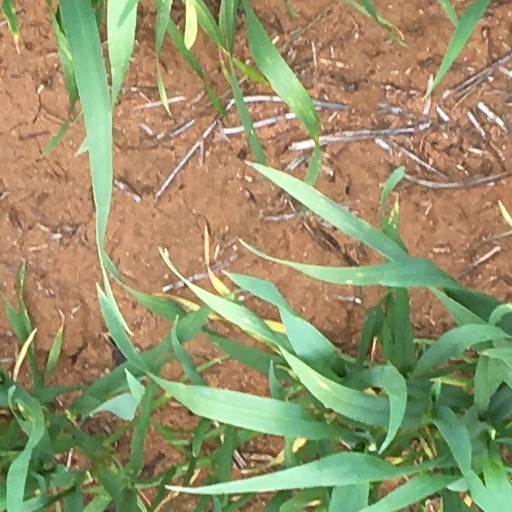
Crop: wheat